Bruce Djite

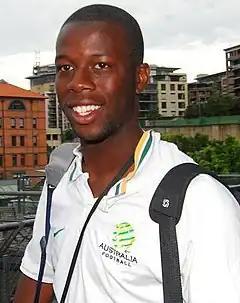
Djite with Australia

Bruce José Djité (French pronunciation: ; born 25 March 1987) is an Australian executive and former association football (soccer) player. he is South Australian executive director of the Property Council of Australia.